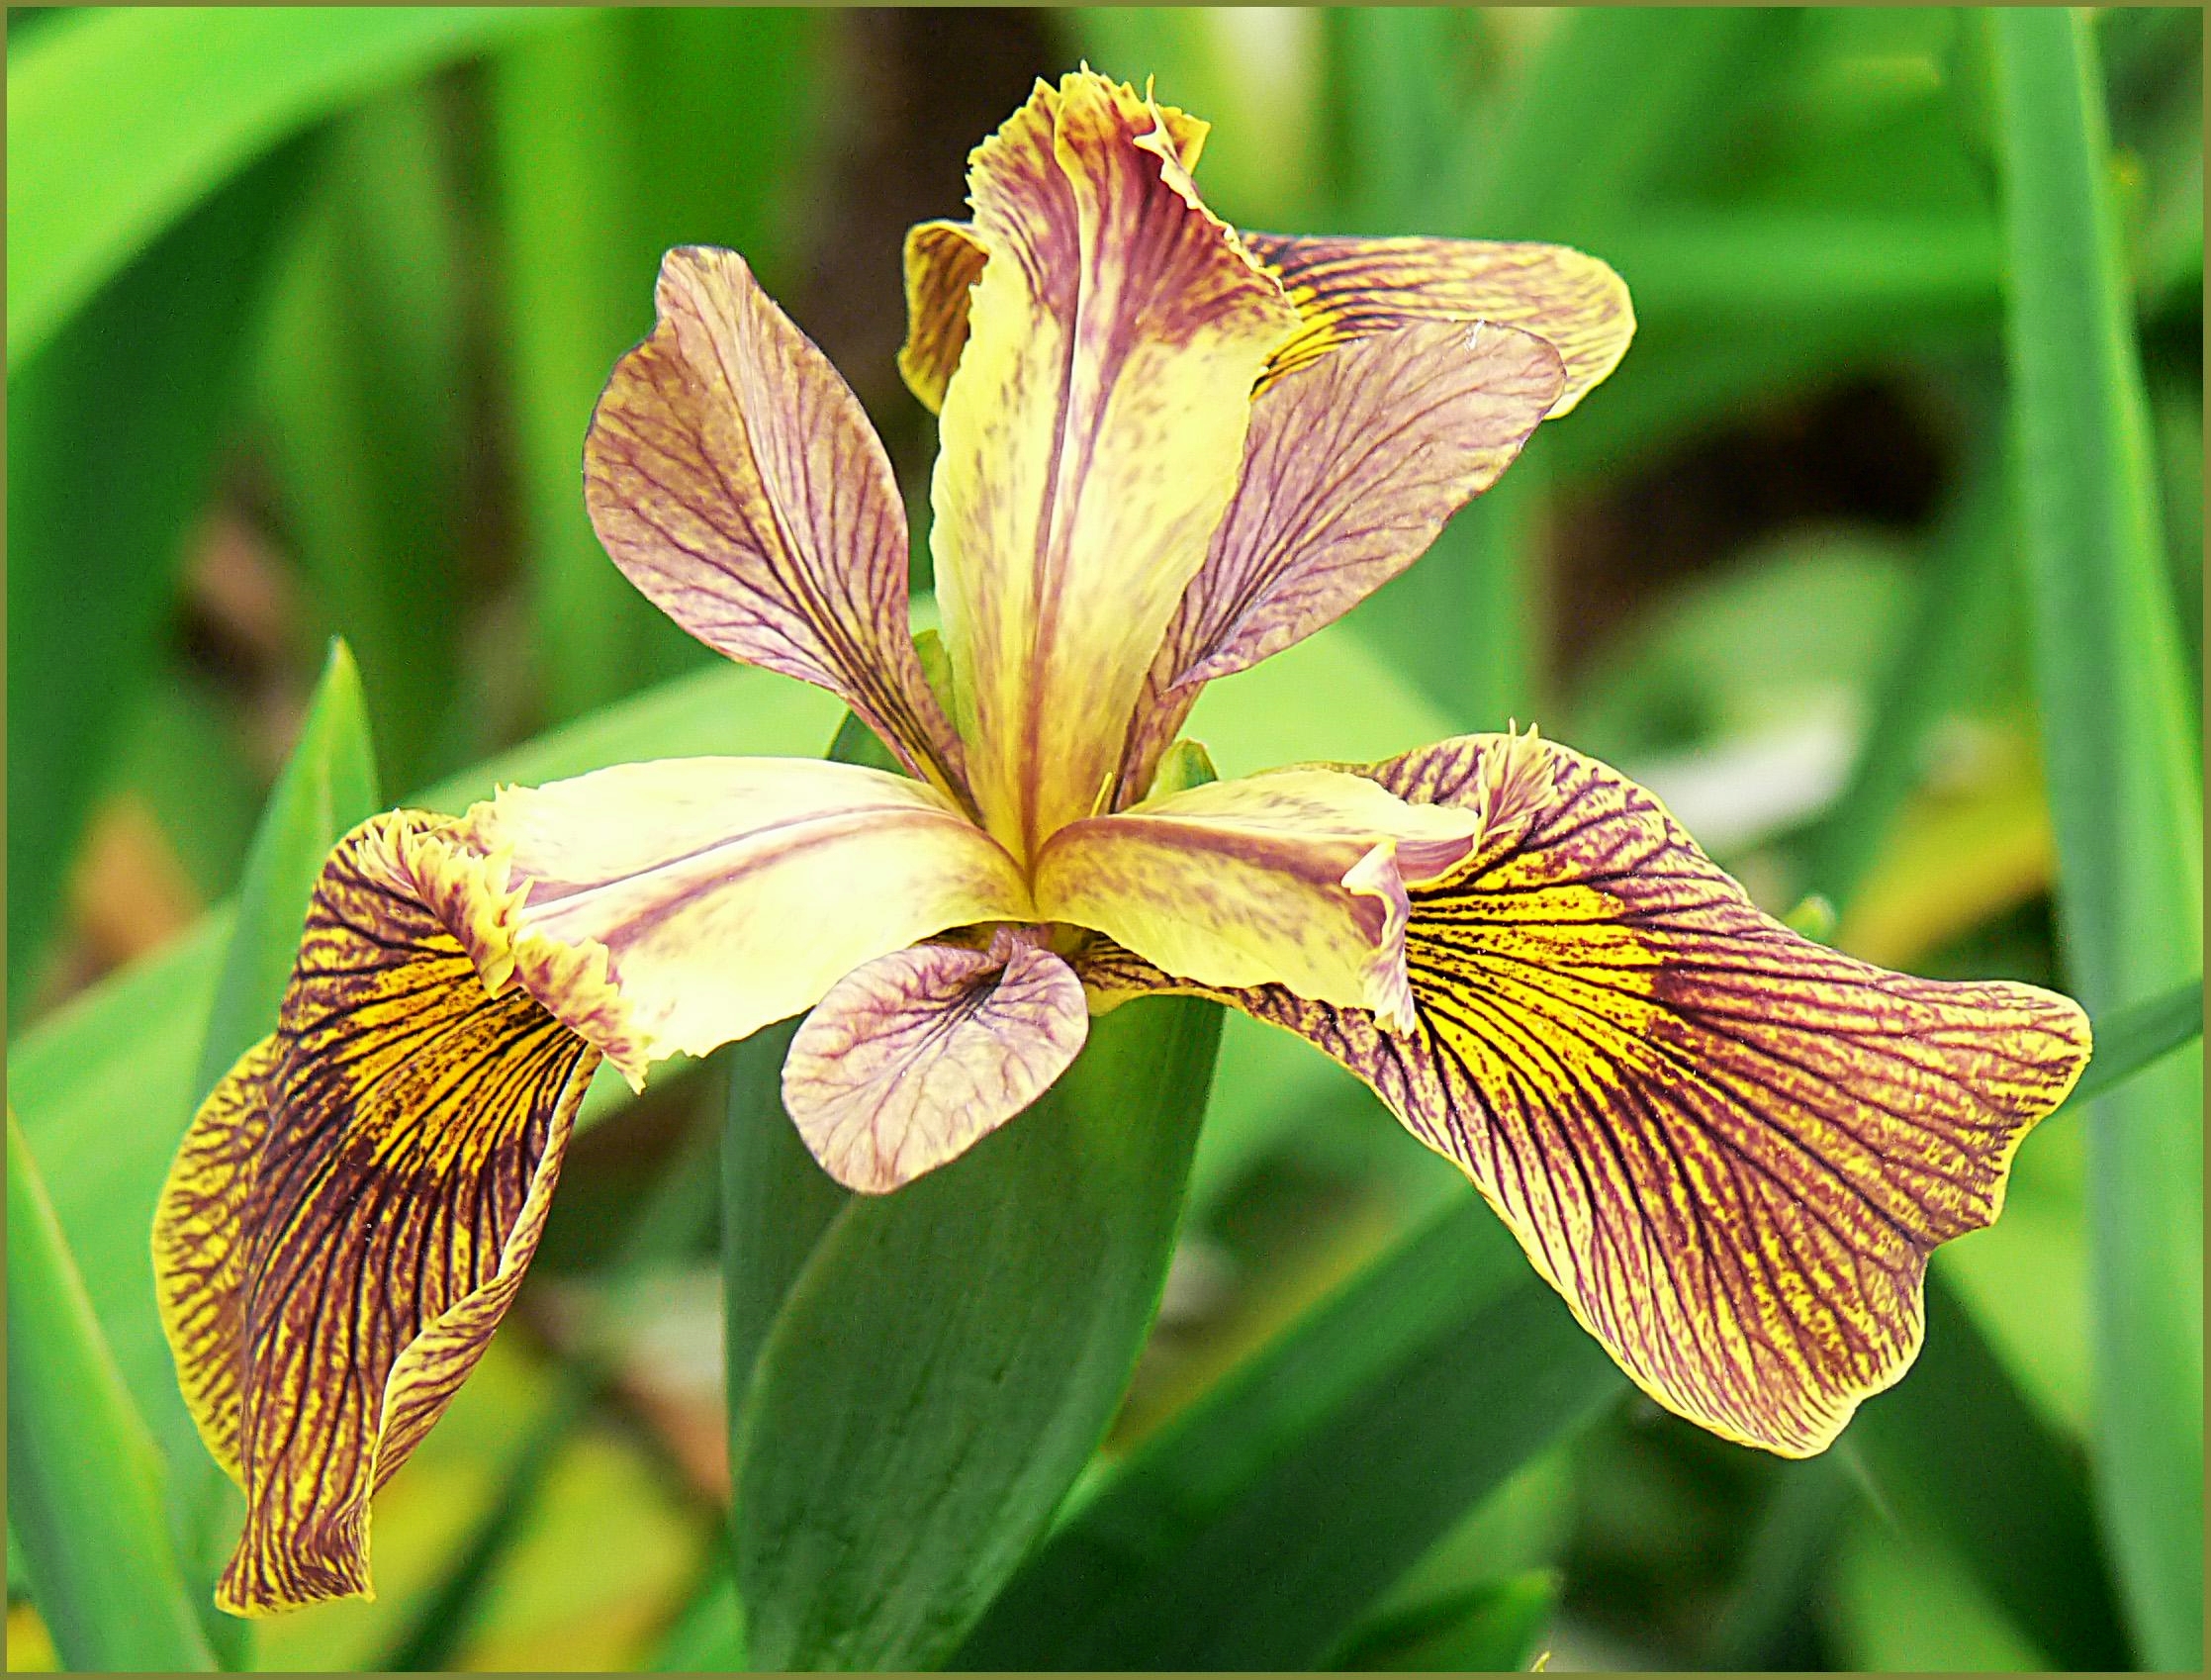
plant, flower, petal, botany, flora, iris, eye, macro photography, flowering plant, iris versicolor, peruvian lily, plant stem, land plant, canna family, iris family, alstroemeriaceae